Ecofascism

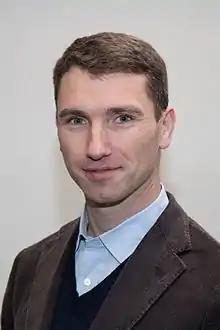
Frank Franz, the leader of the NPD from 2014 to 2024, photographed in 2017.

Two figures influential in ecofascism are Garrett Hardin and Pentti Linkola, both of whom were proponents of what they refer to as "Lifeboat Ethics". Hardin was a professor of Human Ecology at the University of California often described as a white nationalist. His work was focused on the ethics of overpopulation and population control and suggested different methods like "birth control, abortion, and sterilization". Not only did he have medical suggestions but also stood against immigration and the end of foreign aid. The work of Linkola and Hardin has been influential on ecofascist thought.